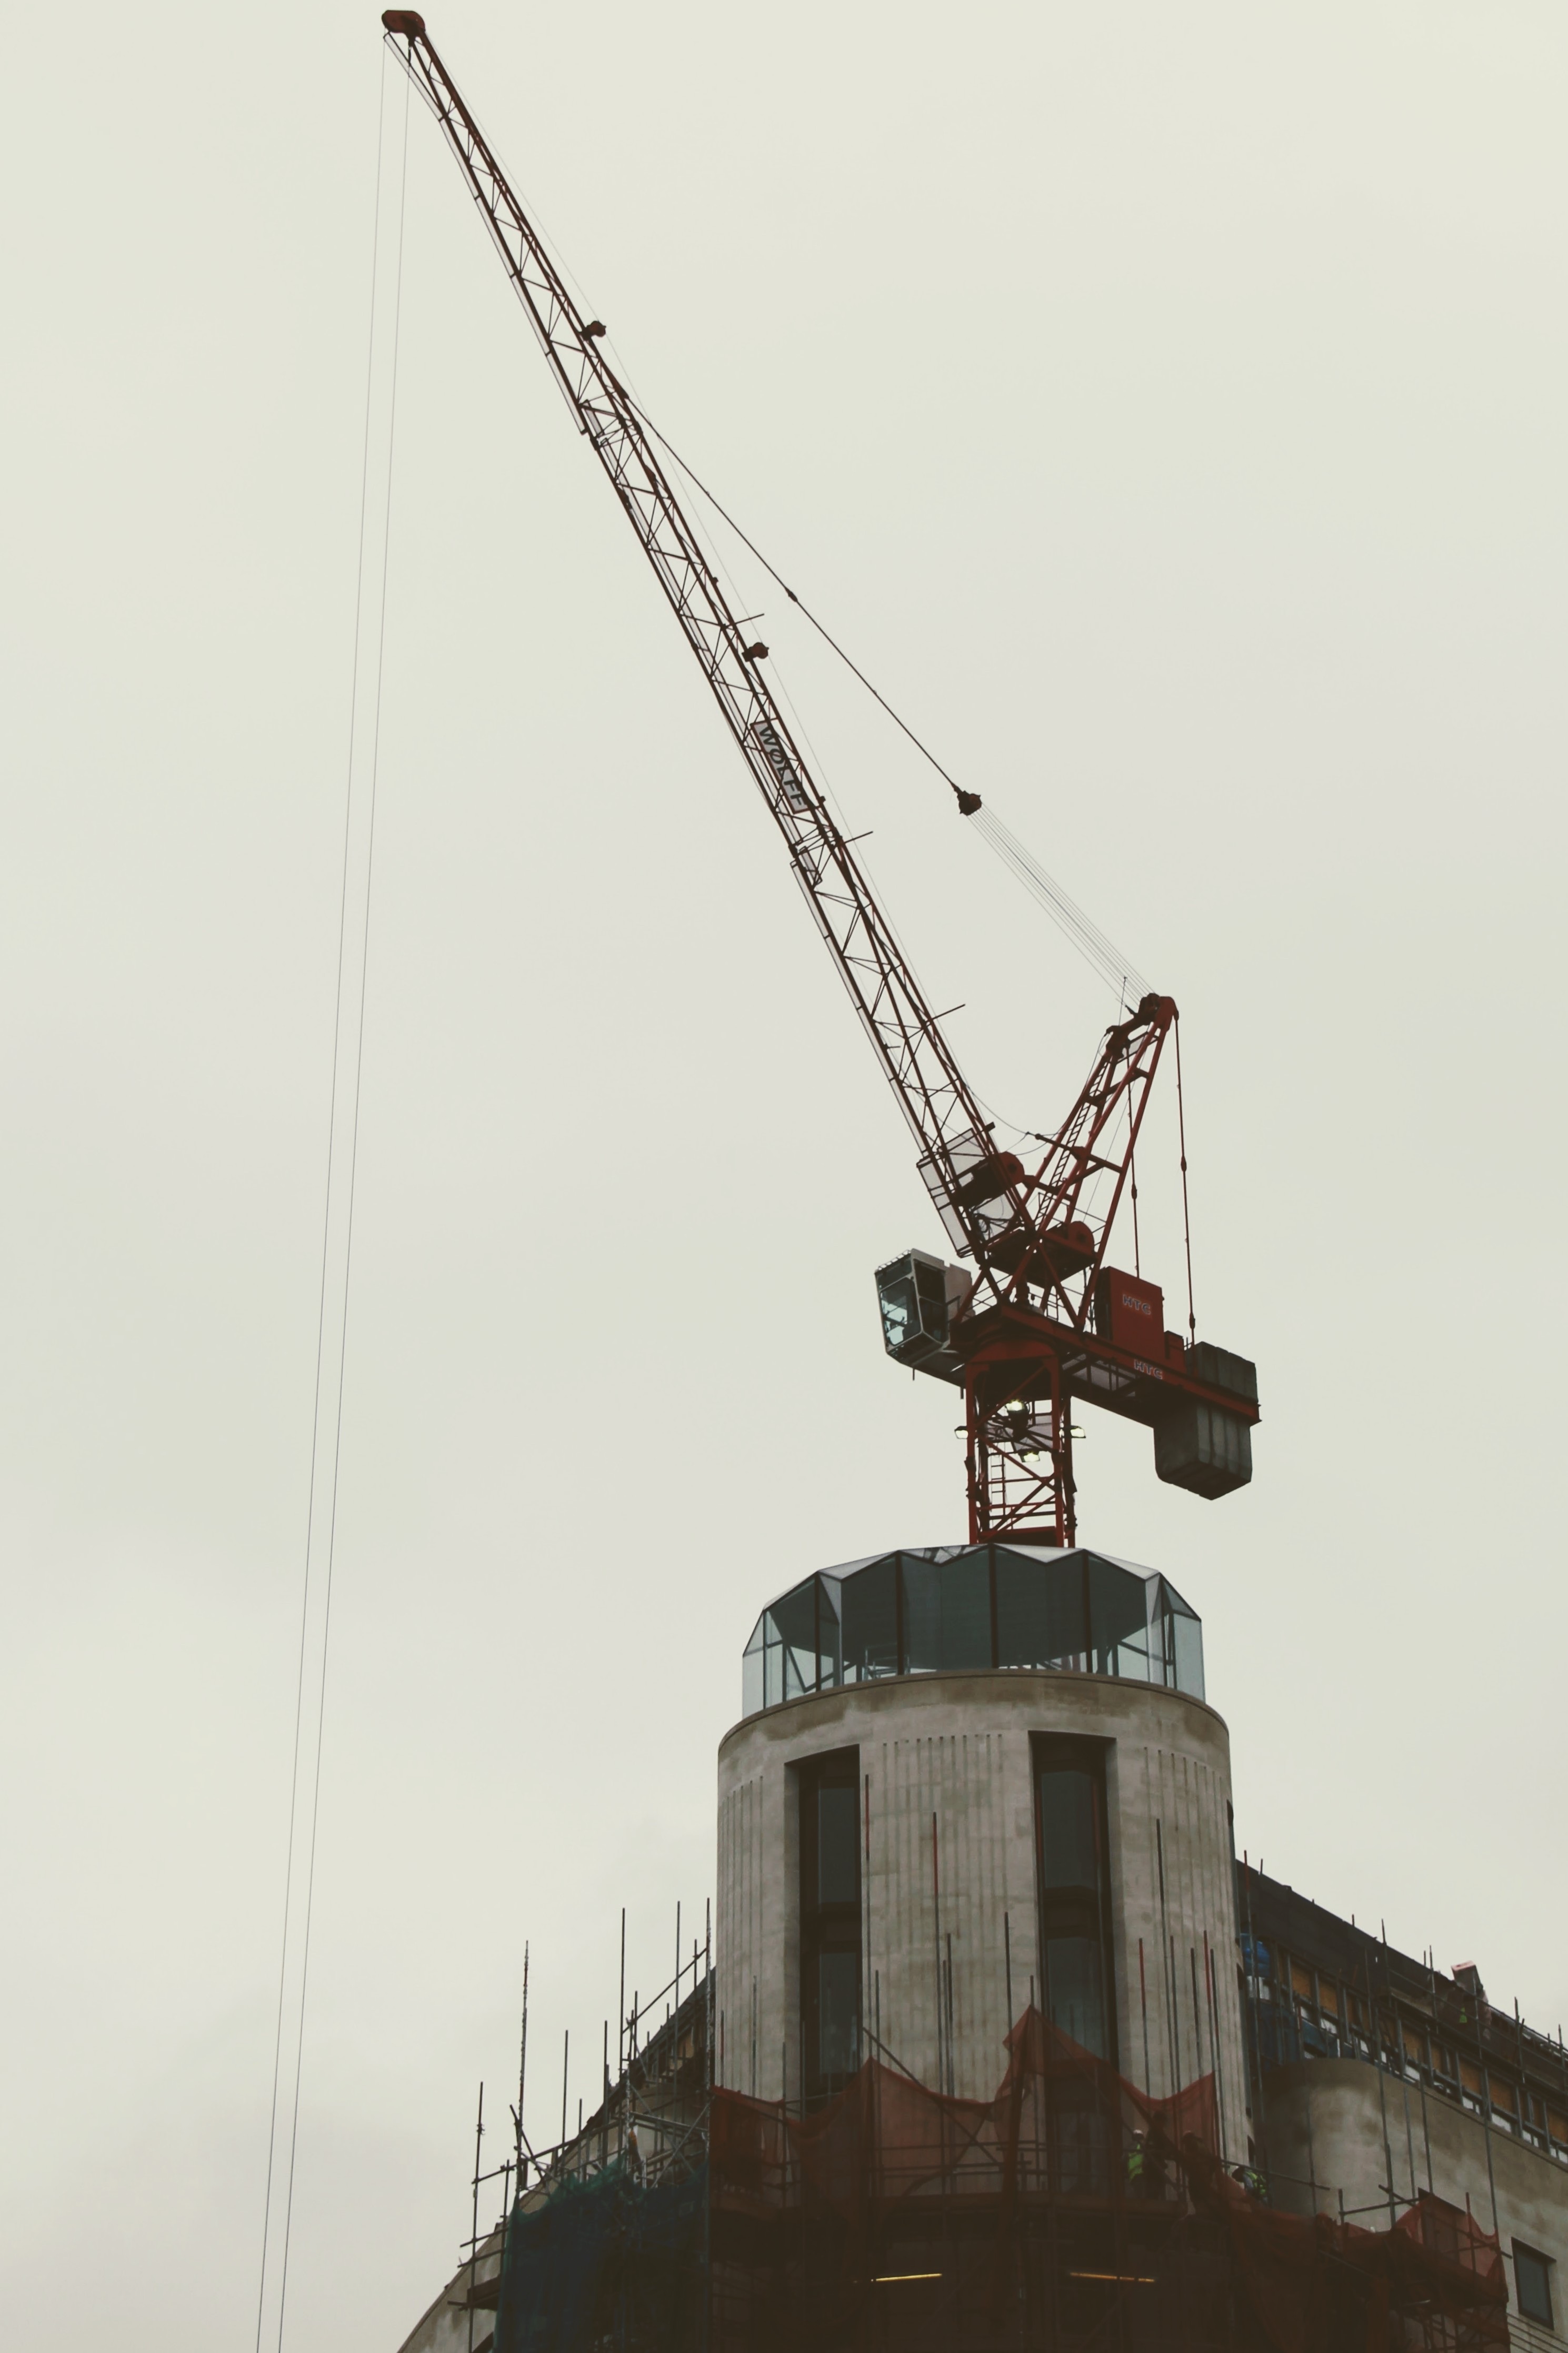
sky, technology, building, vehicle, tower, mast, london, build, crane, baukran, construction work, crane boom, construction equipment